Odontopteryx

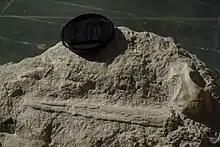
skull and partial beak of "Odontopteryx toliapica"

One species of "Odontopteryx" has been formally described, but several other named taxa of pseudotooth birds might belong here too. The type species Odontopteryx toliapica is known from the Ypresian (Early Eocene) London Clay of the Isle of Sheppey (England) and slightly older rocks of the Ouled Abdoun Basin (Morocco). Its tarsometatarsus (e.g. specimen BMNH A4962) was for some time in the late 20th century believed to be from a giant procellariiform and called "Neptuniavis minor", but specimen BMNH A44096 – the holotype skull described by Richard Owen in 1873 – was the first pelagornithid recognized as such, and not assigned to some other seabird lineage. It was still often allied with Sulidae (boobies and gannets) or Diomedeidae (albatrosses), to which it is quite certainly not closely related.